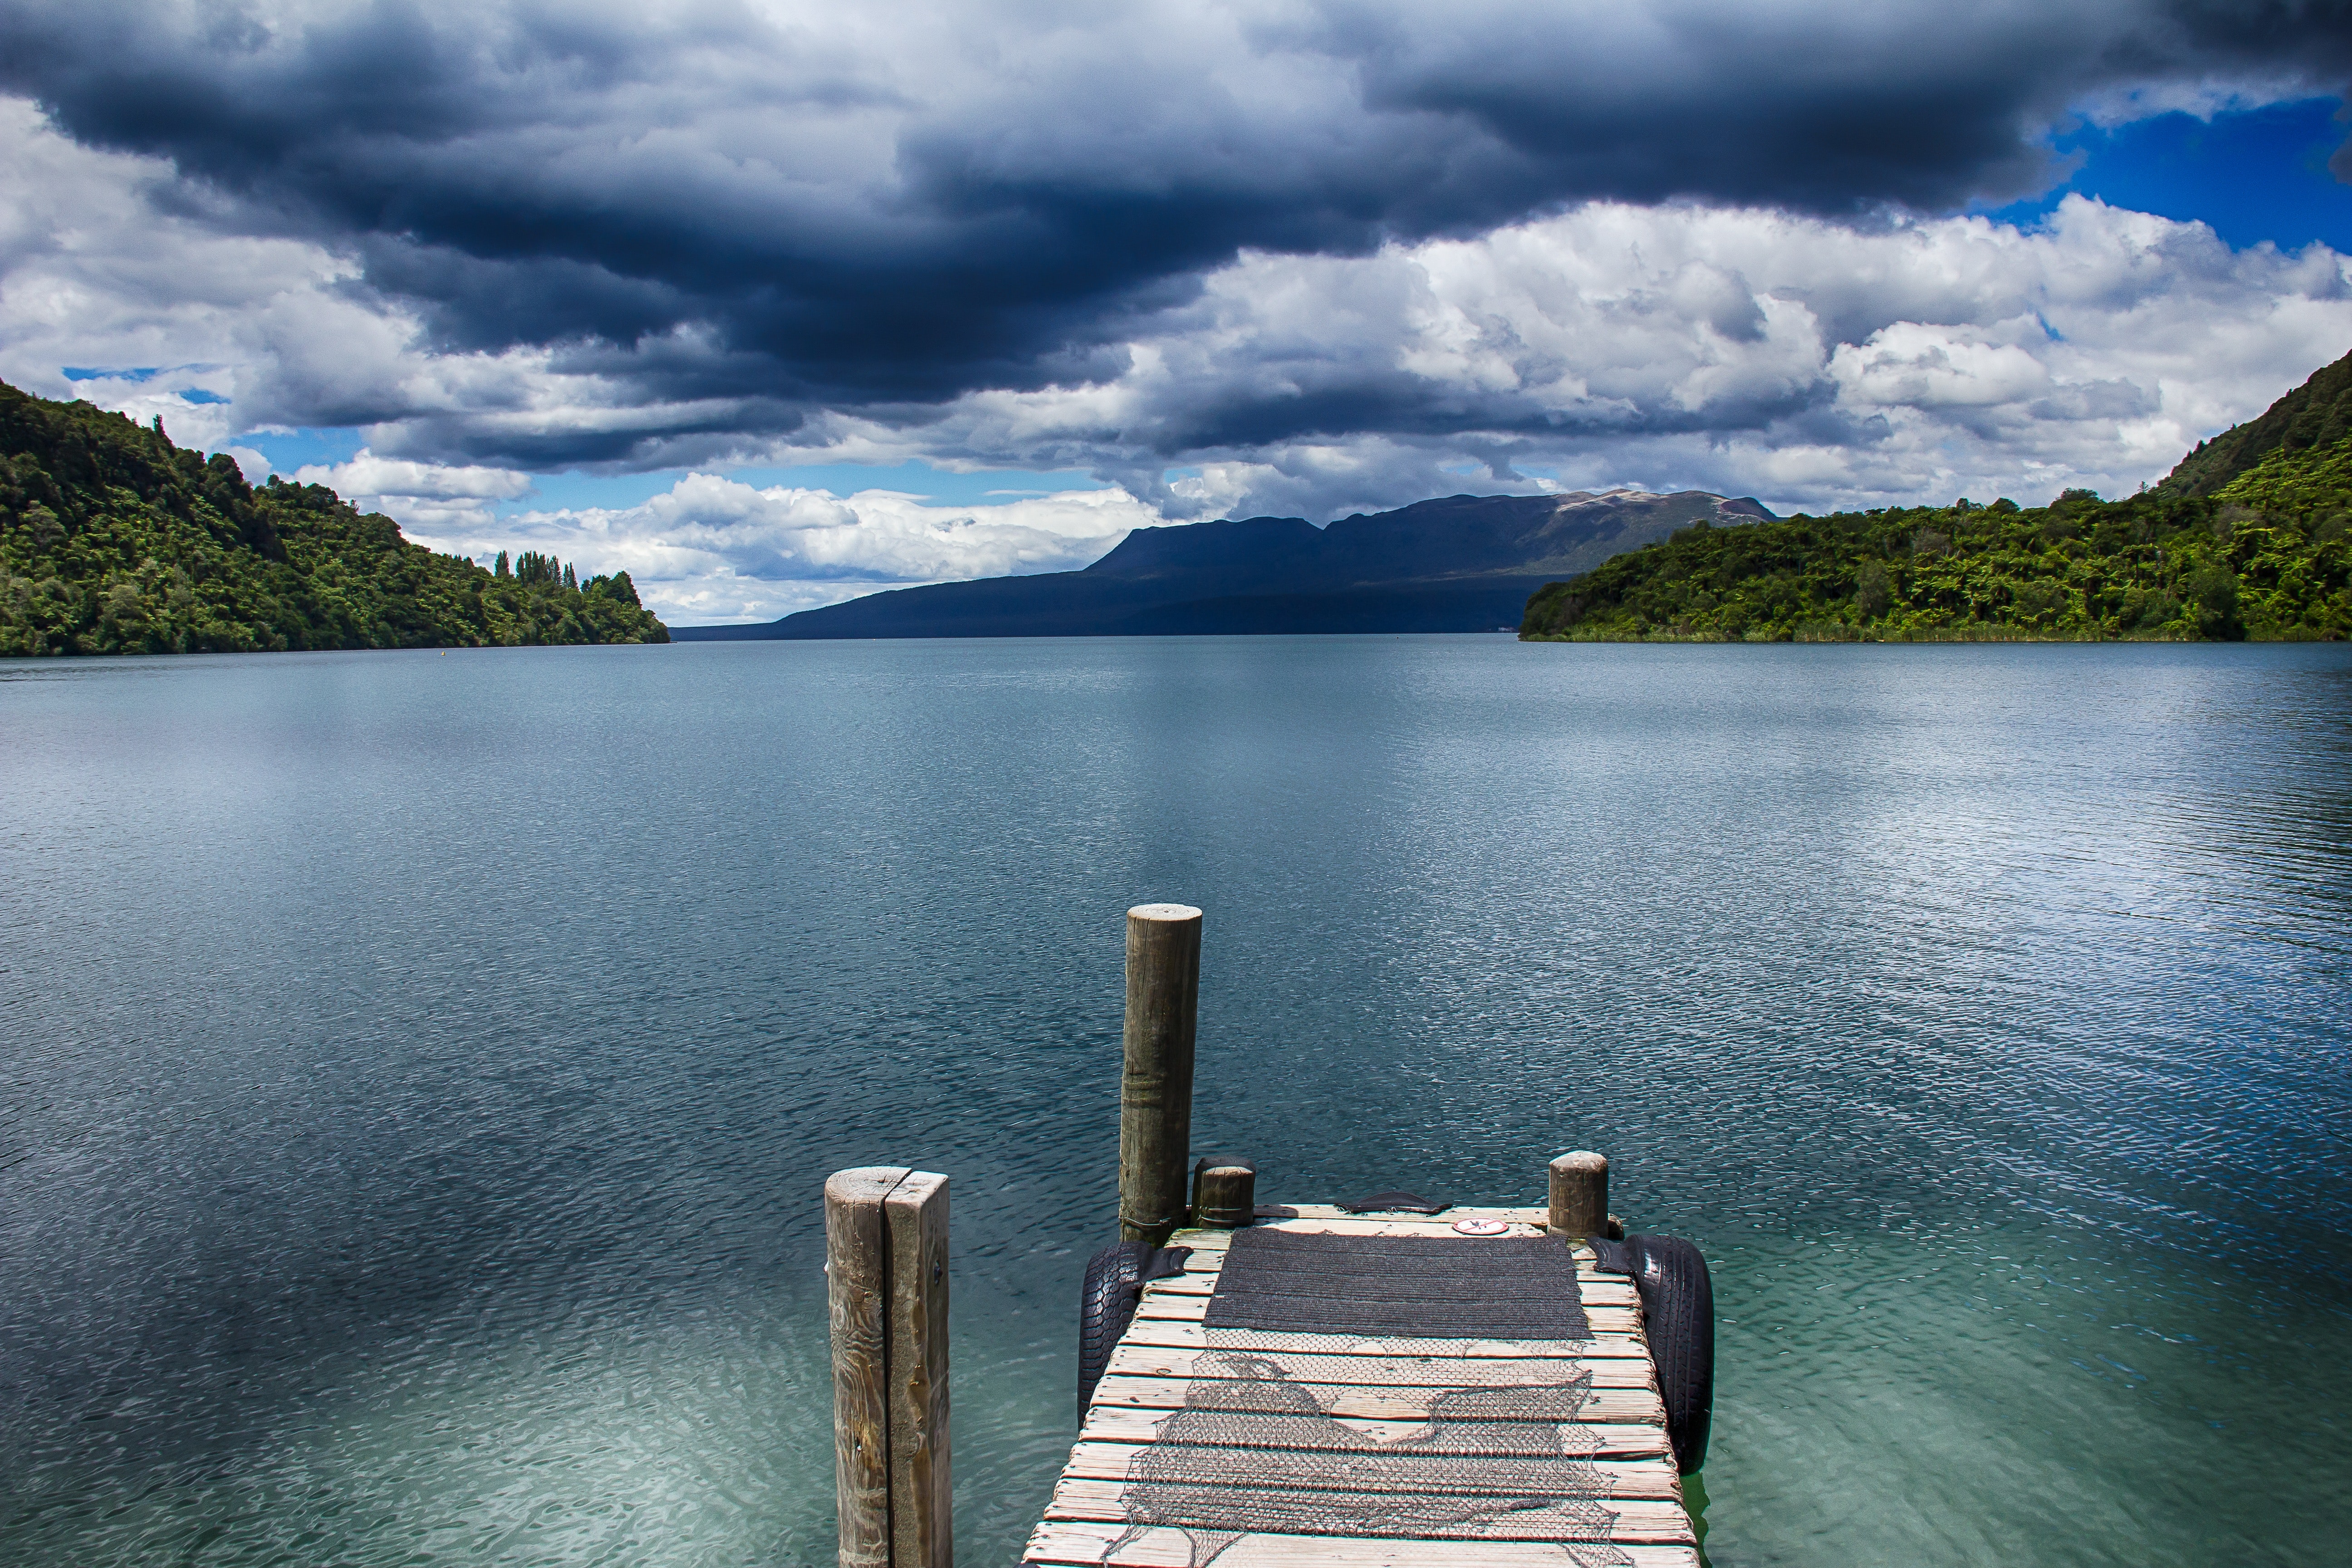
body of water, nature, water, water resources, sky, lake, natural landscape, lake district, pier, reservoir, loch, mountain, dock, cloud, sound, wilderness, highland, reflection, river, calm, tree, landscape, inlet, mountain range, bank, fjord, hill station, hill, horizon, tourism, vacation, sea, national park, alps, forest